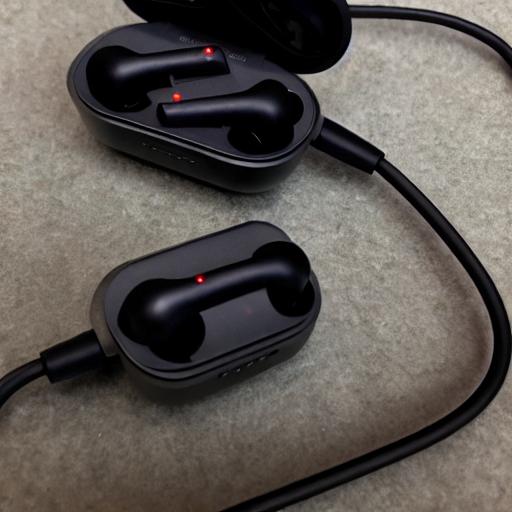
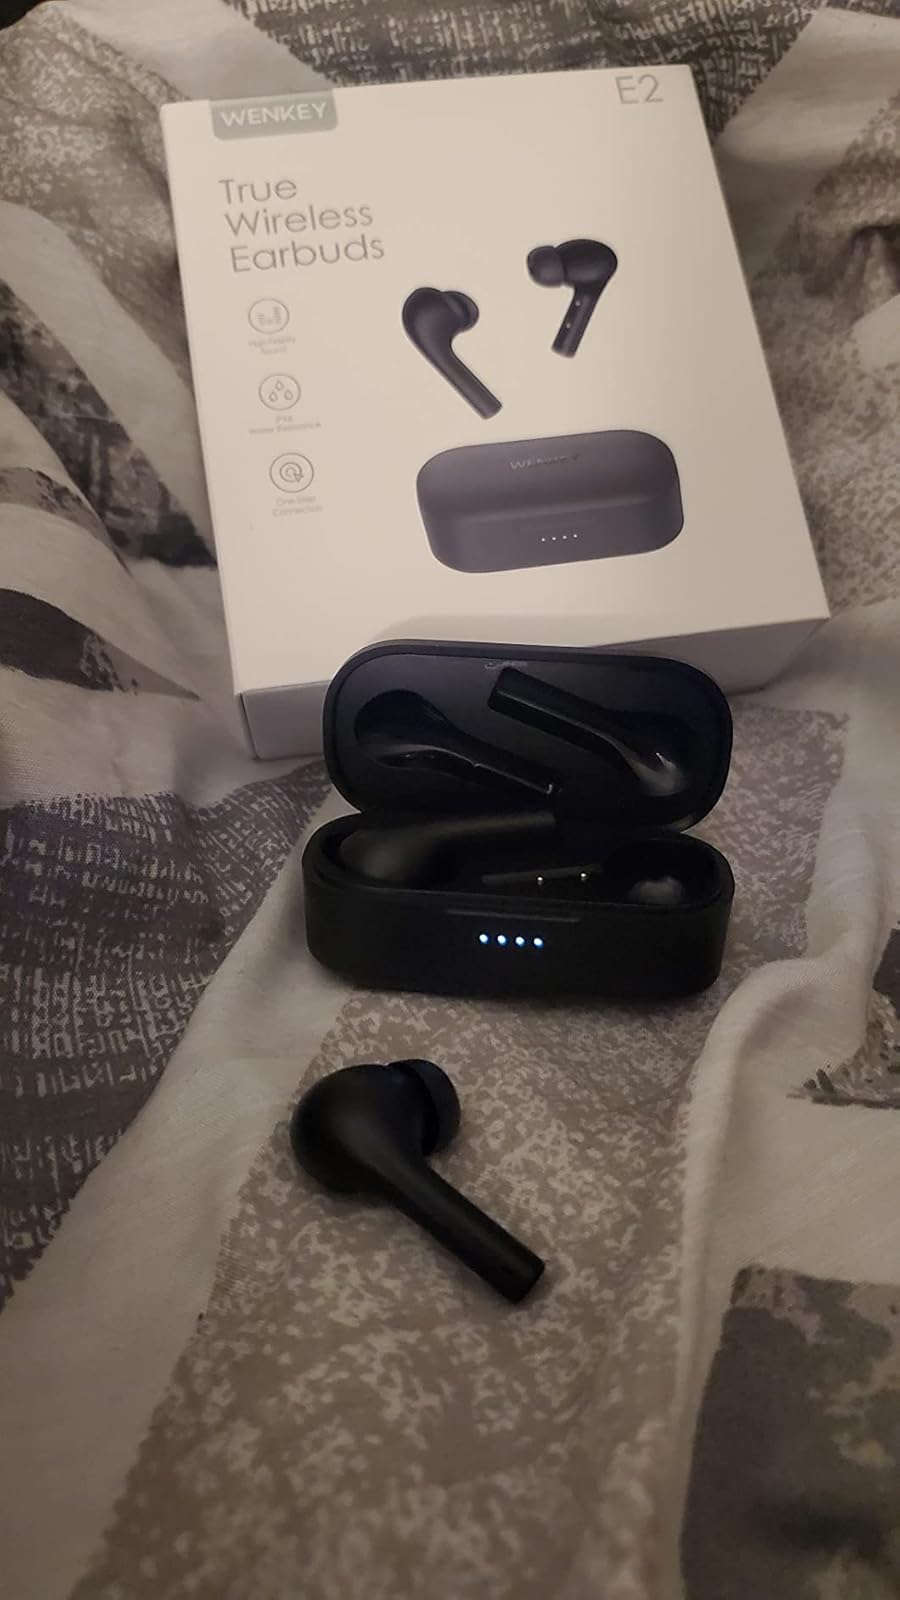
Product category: earbuds
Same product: no